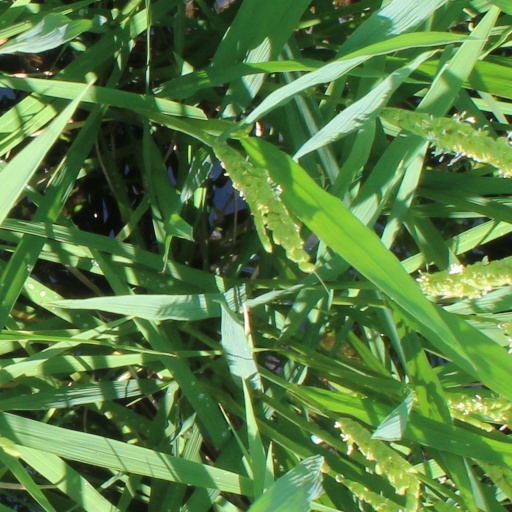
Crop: rice